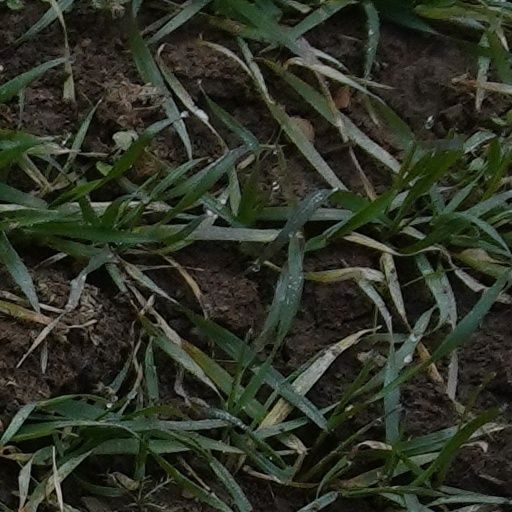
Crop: wheat